Flexible-fuel vehicle

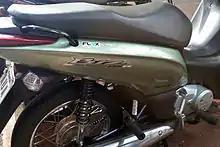
The Honda Biz 125 flex is one of the five flex-fuel motorcycles available in Brazil.

One of the latest innovation within the Brazilian flexible-fuel technology is the development of flex-fuel motorcycles. The first flex-fuel motorcycle was launched by Honda in March 2009, the CG 150 Titan Mix. In September 2009, Honda launched a second flexible-fuel motorcycle, the on-off-road NXR 150 Bros Mix. By December 2012 the five available models of flexible-fuel motorcycles from Honda and Yamaha reached a cumulative production of 2,291,072 units, representing 31.8% of all motorcycles manufactured in Brazil since 2009, and 48.2% of motorcycle production in 2012. Flexible-fuel motorcycle production passed the 3 million-unit milestone in October 2013. The 4 million mark was reached in March 2015.